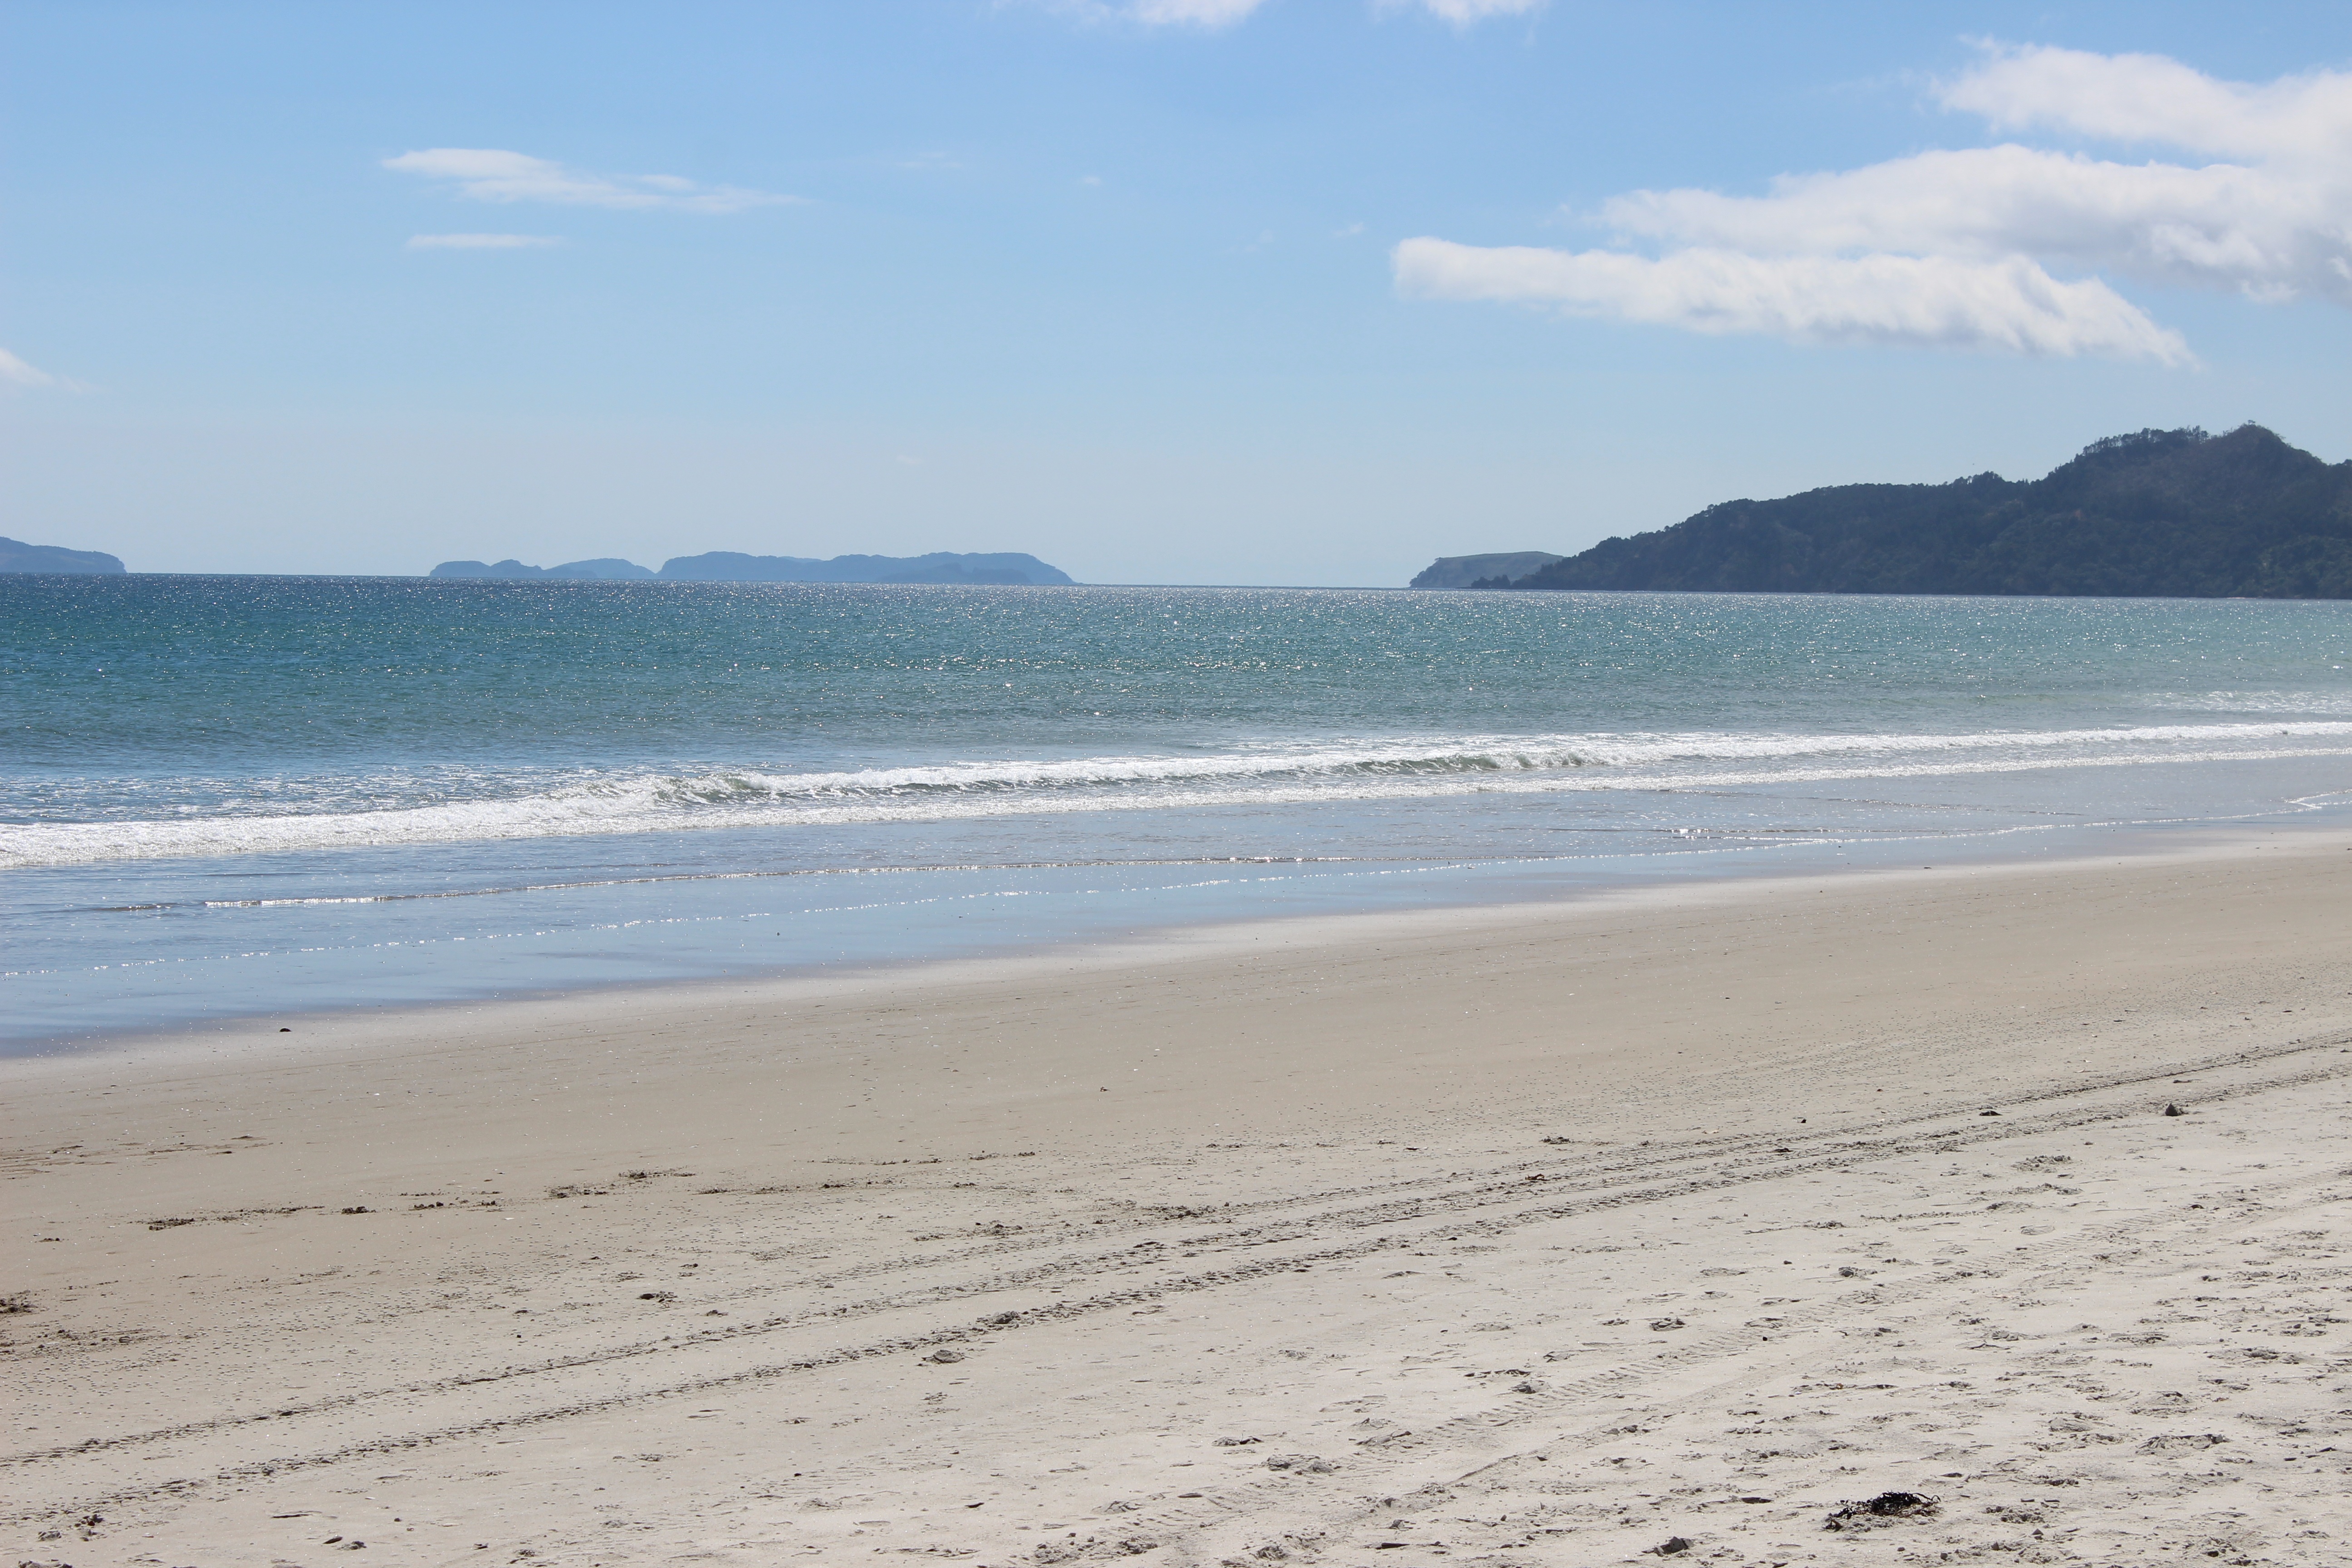
beach, sea, coast, water, sand, ocean, horizon, shore, wave, summer, vacation, bay, material, body of water, waves, cape, wind wave